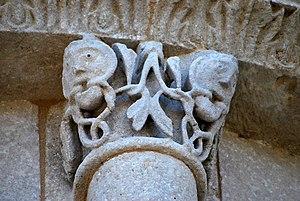
Église Saint-Quentin de Baron, Gironde
L'église Saint-Quentin est une église catholique située dans la commune de Saint-Quentin-de-Baron, dans le département de la Gironde, en France.